Postage stamps and postal history of Greenland

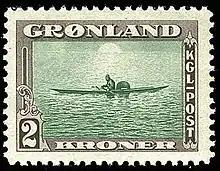
The 1945 series

In 1938, postal service was established and the first postage stamps of Greenland were issued on 1 December. The series consisted of five stamps with a portrait of the Danish king Christian X and two with the image of a polar bear.